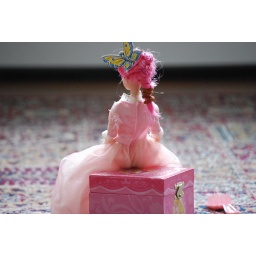
I desided to turn Fairytopia barbie in to Marie Antoinette. She's sitting on a sleeping beauty musicbox.